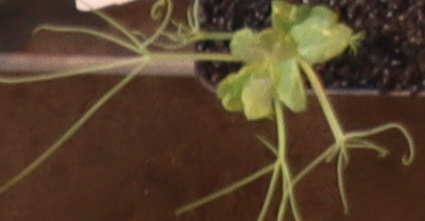
Label: Field Pea